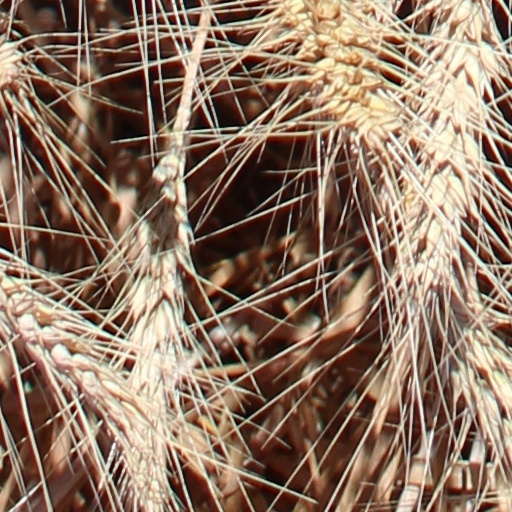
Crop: wheat